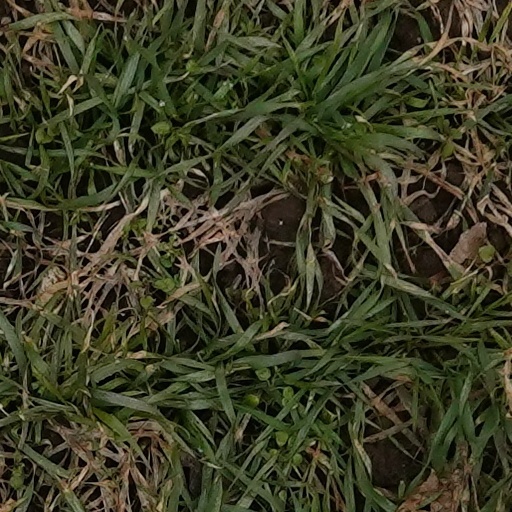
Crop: wheat